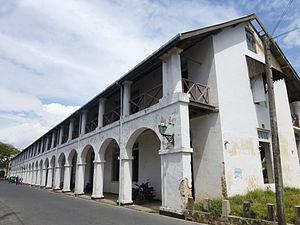
Galle (Sri Lanka)